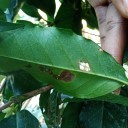
Label: Miner